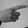
ASL letter: G